Monkey Trouble

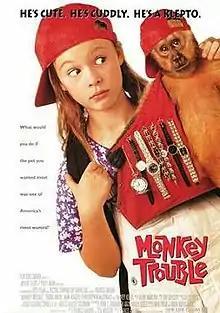
Theatrical release poster

Monkey Trouble is a 1994 comedy film directed by Franco Amurri and starring Thora Birch and Harvey Keitel. Amurri dedicated the film to his daughter Eva and named the film's protagonist after her.